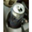
Label: can